Col de la Traversette

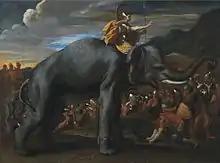
Hannibal crossing the Alps on elephants; Col de la Traversette is one possible route.

In the 1950s, Gavin de Beer was the first to propose the pass as the likely site at which Hannibal had crossed the Alps. However, the eminent Polybian scholar F. W. Walbank rejected de Beer's theory in 1956.